Zakaria bin Muhammad Amin

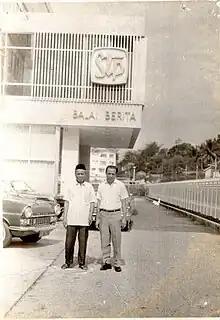
Zakaria with his relatives in Malaysia in December 1969

Zakaria was born on 7 March 1913 in Bangkinang, Kampar Regency, as the eldest child and son of the three children of Muhammad Amin and Taraima, who came from Kuok Village, located not far from Zakaria’s birthplace. He had two younger brothers named Hasyim bin Muhammad Amin and Ahmad bin Muhammad Amin. Zakaria also had a half-brother named Ahmad Sanusi bin Muhammad Amin (died 2022) and two half-sisters, Siti Maryam binti Muhammad Amin and Syarafiah Norwawi binti Muhammad Amin (1935–2002), from his father’s second marriage. Zakaria’s siblings worked as farmers and traders. In terms of education, they could only attend elementary-level schooling (Sekolah Rakyat/SR) because pursuing higher education was extremely difficult during the colonial era. All five of Zakaria’s full and half-siblings lived in Kuala Lumpur, Malaysia. They made a living by farming and trading glass and ceramic goods, and they gradually became Malaysian citizens in the 1960s in accordance with the regulations of the Malaysian government.